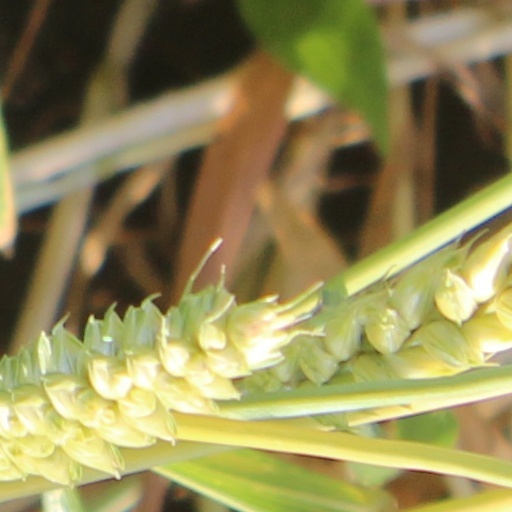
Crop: wheat